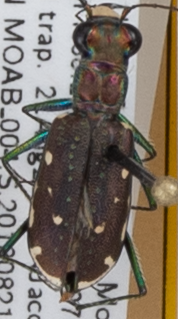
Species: Cicindela punctulata punctulata
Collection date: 2018-08-21
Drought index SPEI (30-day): -1.604
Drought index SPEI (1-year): -2.09
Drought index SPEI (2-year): -2.09